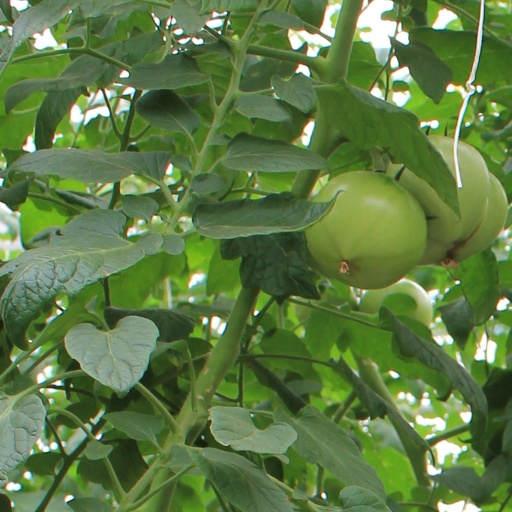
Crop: tomato